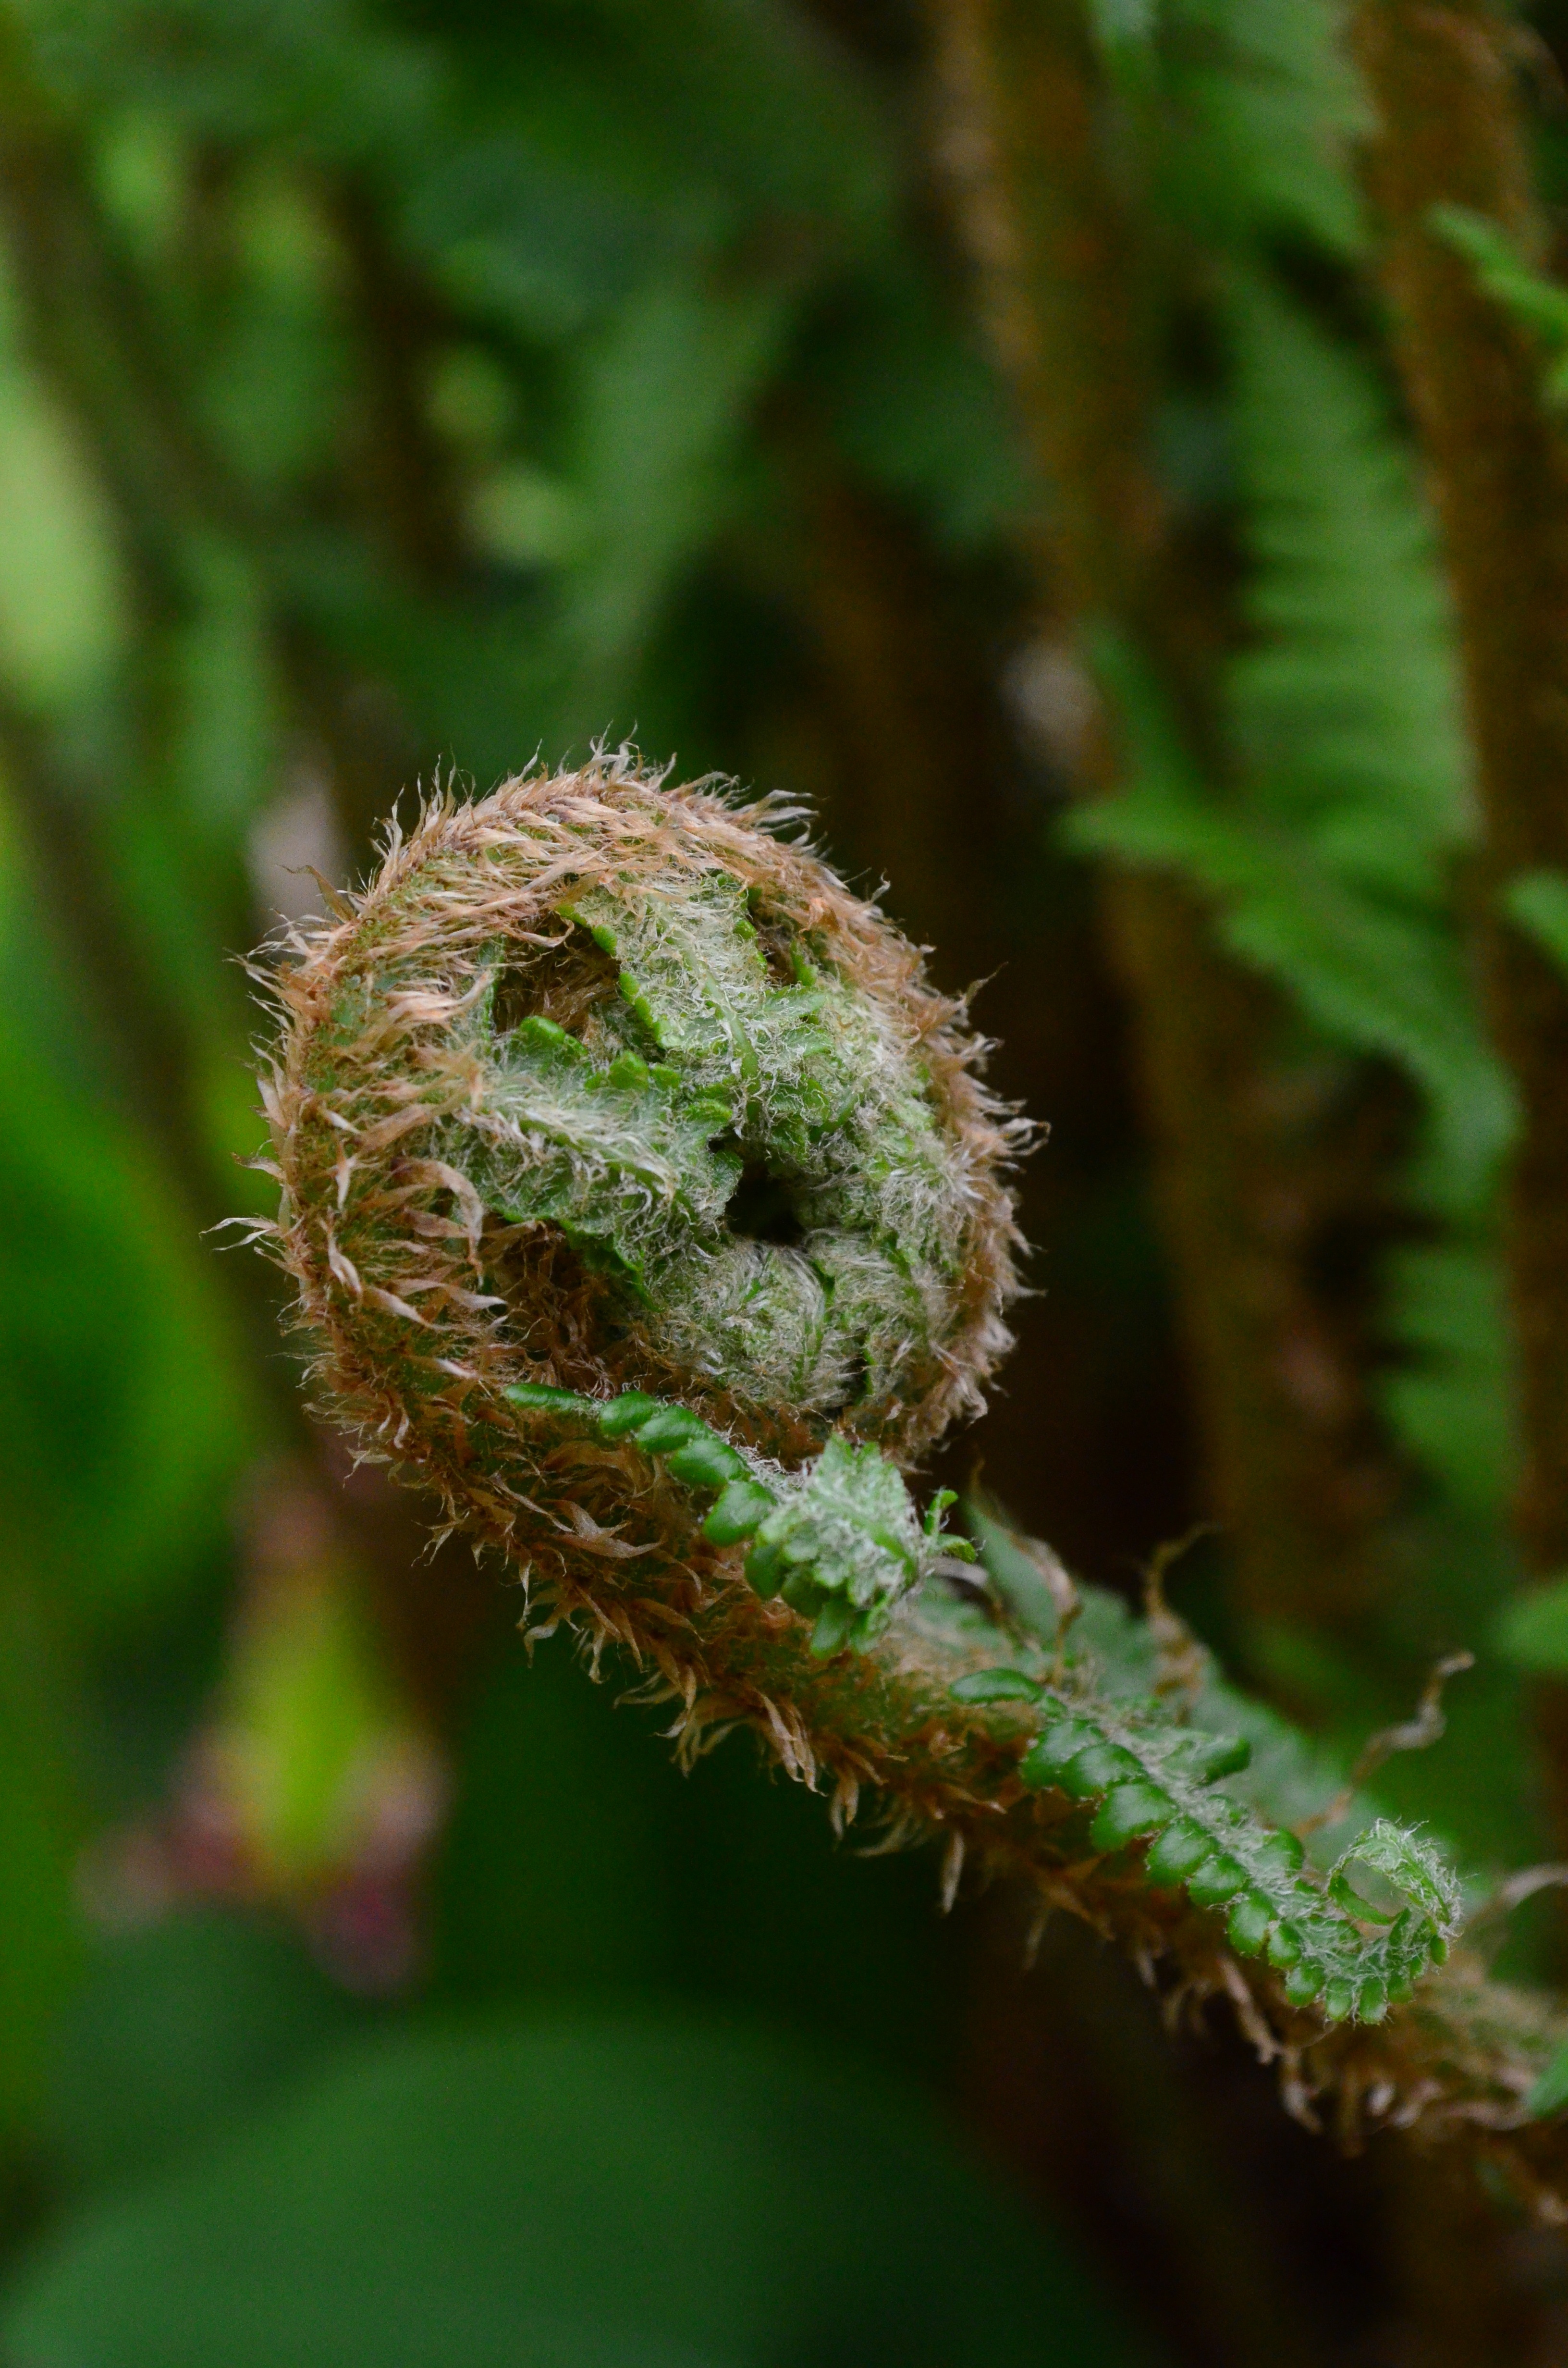
nature, branch, plant, leaf, flower, green, produce, botany, flora, fauna, fern, close up, bud, macro photography, leaf fern, flowering plant, plant stem, land plant, ferns and horsetails